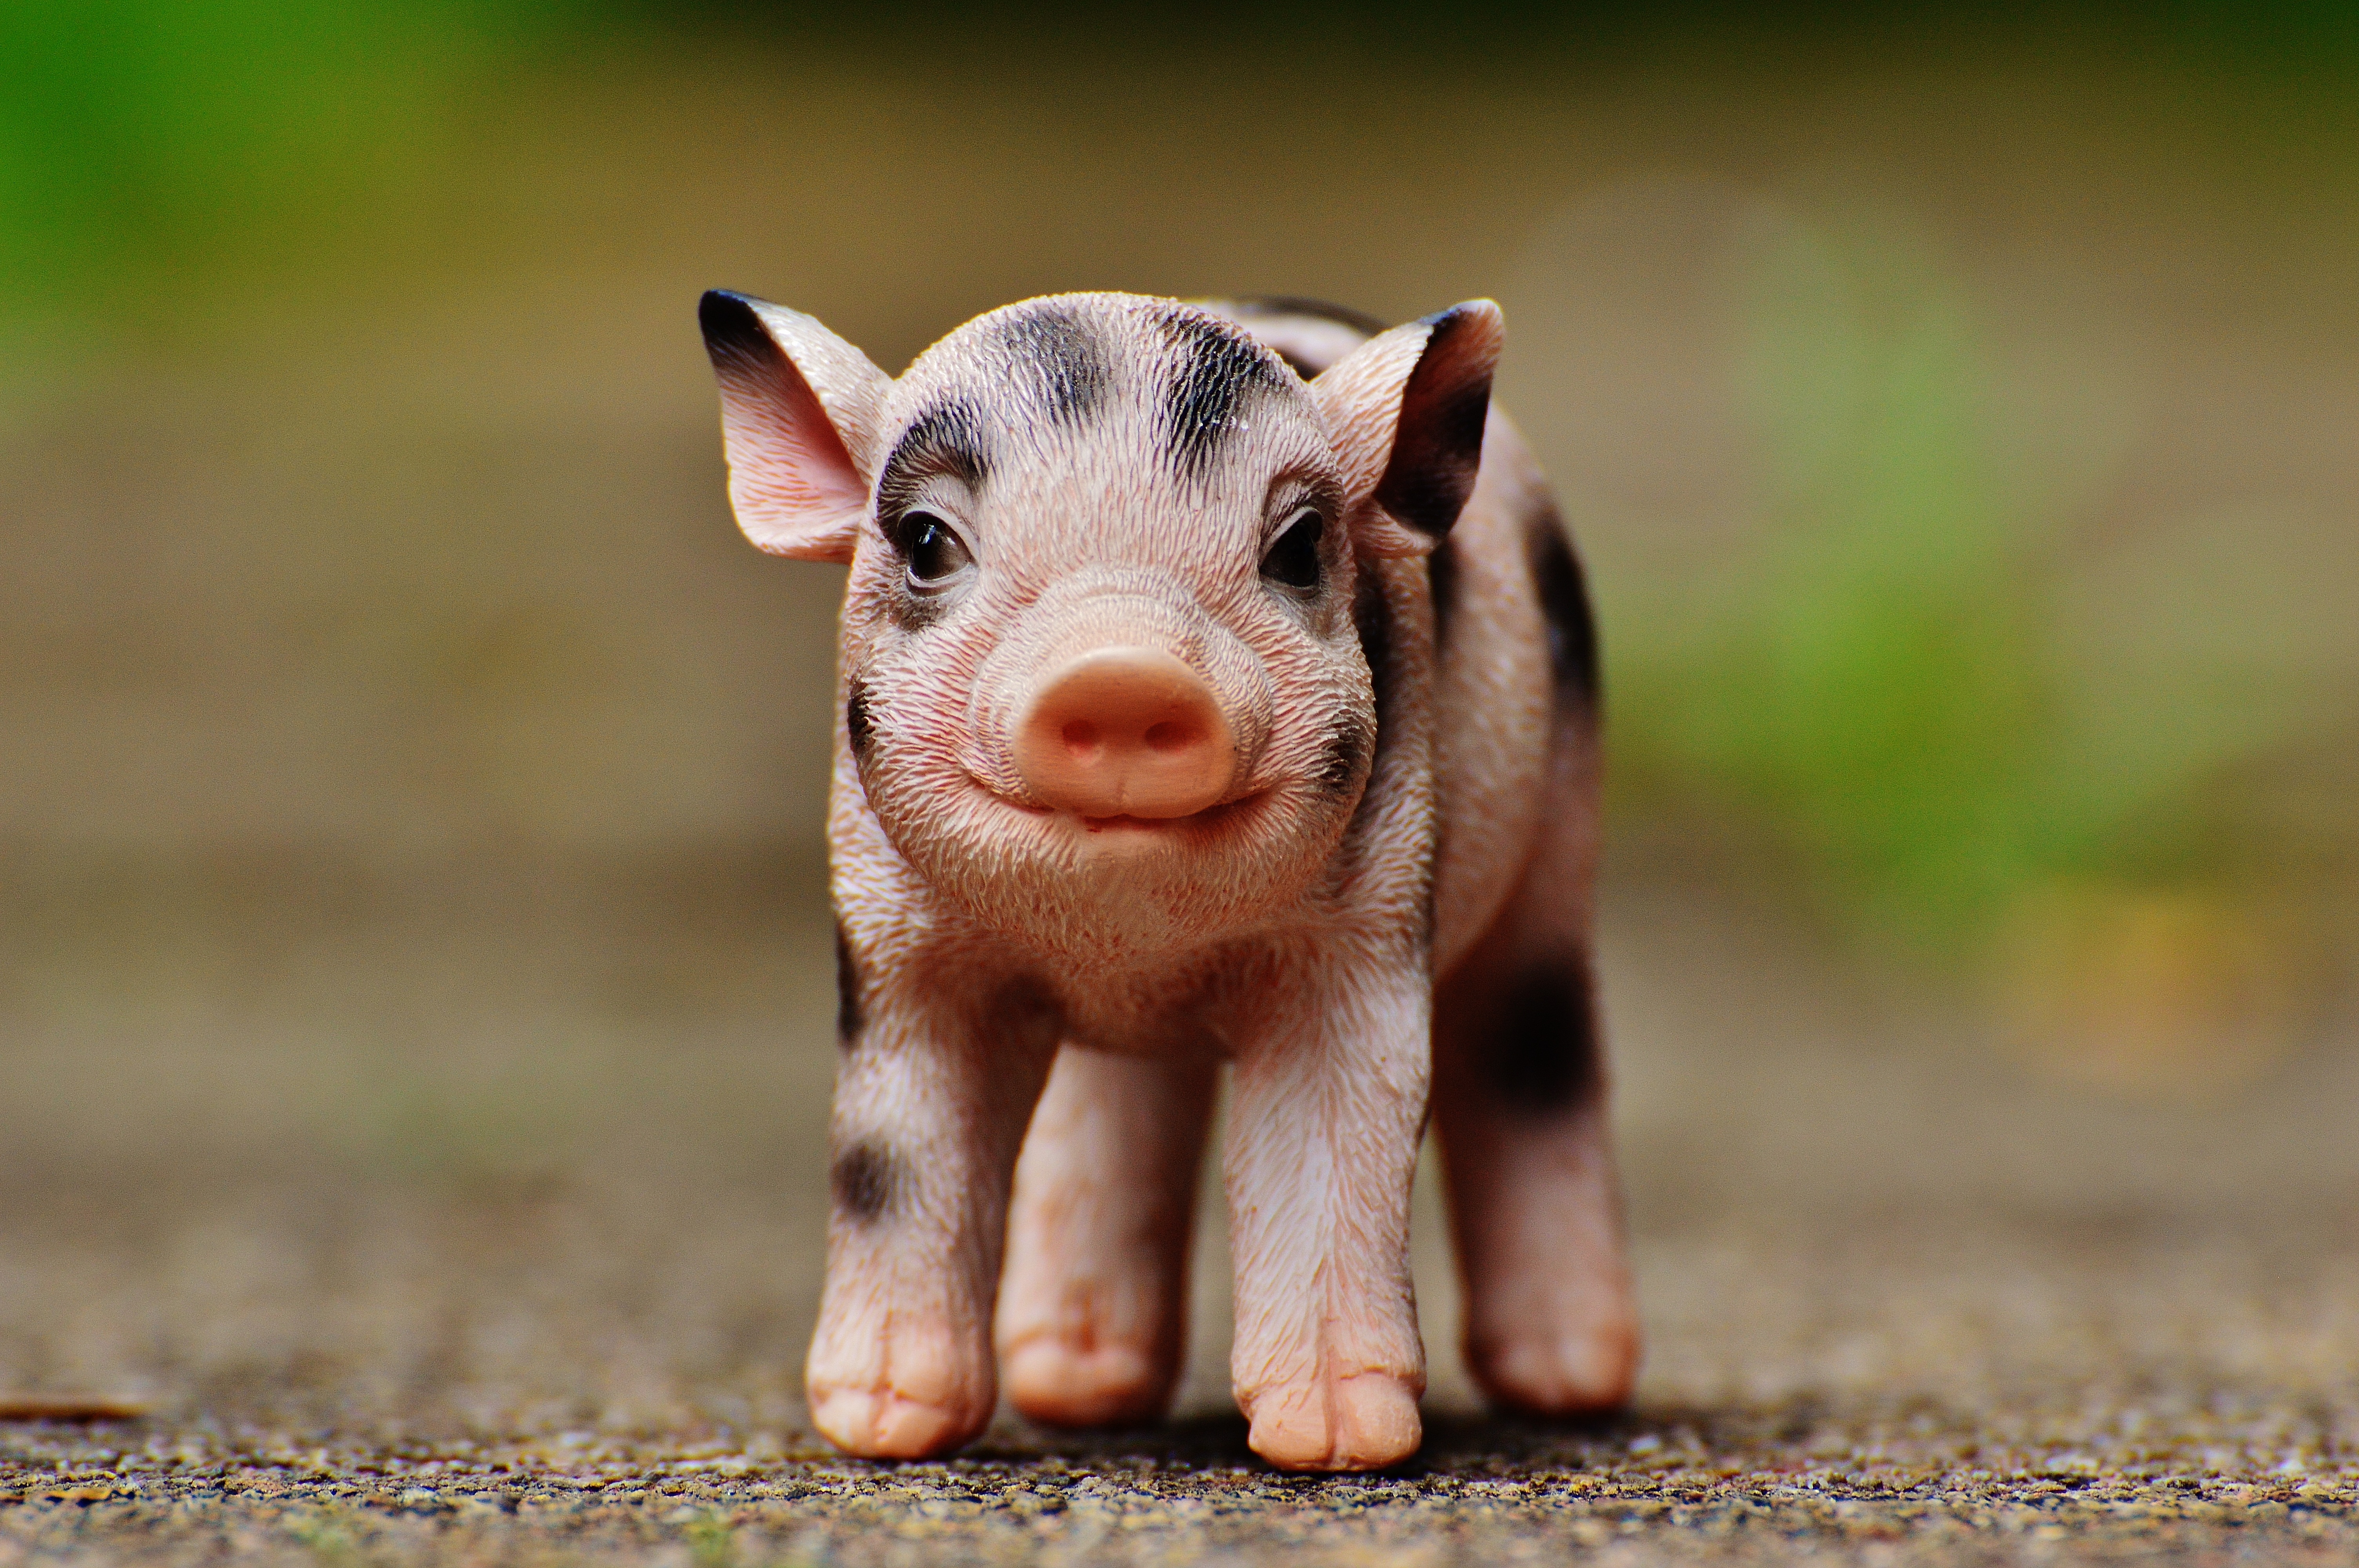
sweet, animal, cute, wildlife, pasture, grazing, mammal, fauna, deco, close up, piglet, snout, figure, vertebrate, pig, domestic pig, pig like mammal